Eric Bellinger

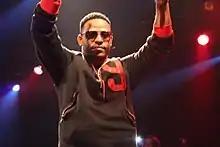
Bellinger performing in 2013

In 2013, Bellinger released a three-part series of mixtapes: "Born II Sing Vol. 1", "Born II Sing Vol. 2", and "Born II Sing Vol. 3". Bellinger released his debut studio album, "The Rebirth", on May 17, 2014, as a double album. "The Rebirth" peaked at 23 on the US R&B/Hip Hop charts, and 15 on the US R&B chart, and also entered the Heatseakers Albums chart.